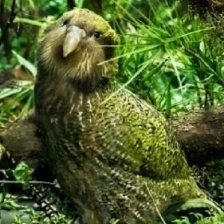
Species: KAKAPO
Scientific name: STRIGOPS HABROPTILUS